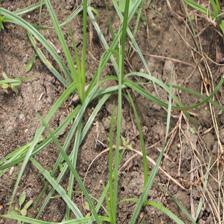
Label: Grass